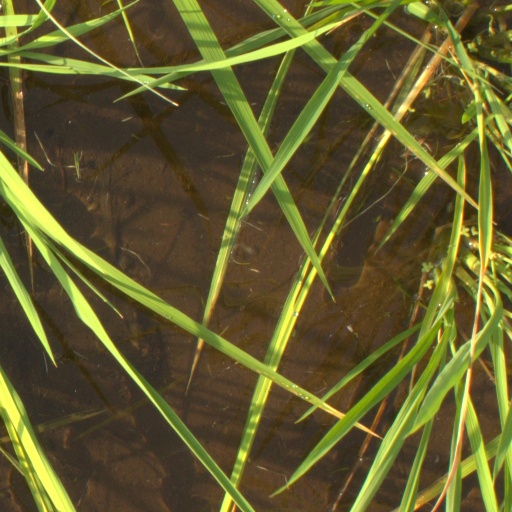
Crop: rice